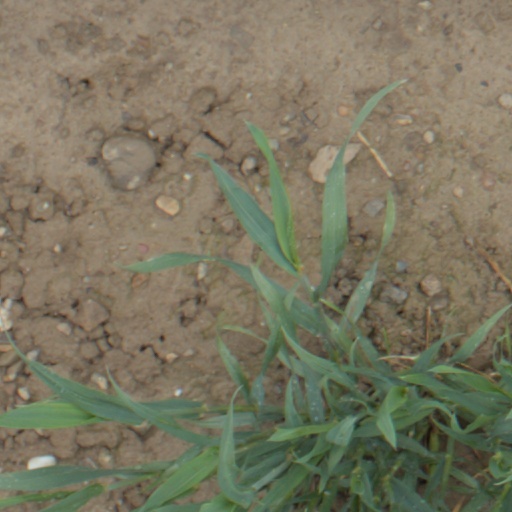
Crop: wheat